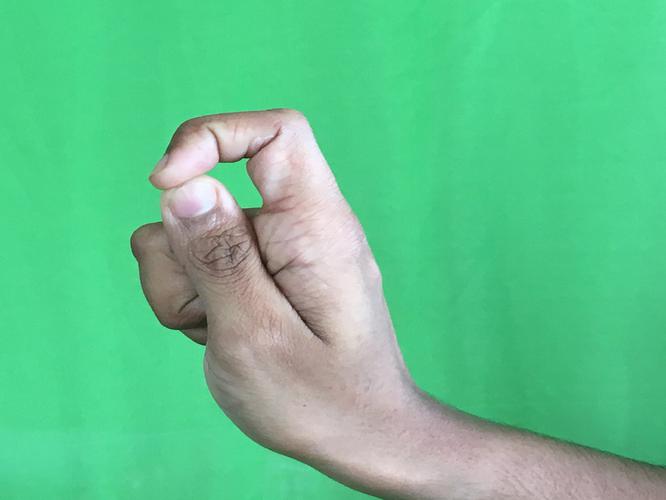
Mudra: Kapith
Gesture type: single_hand